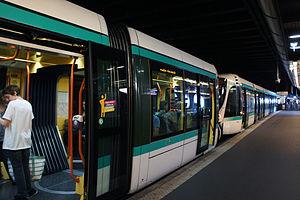
La liste des stations du tramway d'Île-de-France propose un aperçu des stations actuellement en service sur les lignes de tramway d'Île-de-France, en France. La première ligne a ouvert en 1992. L'ensemble des lignes, qui ne sont pas toutes en correspondance entre elles, comprend 204 stations, depuis le 14 décembre 2019, date d'extension de la ligne 4 du tramway d'Île-de-France.